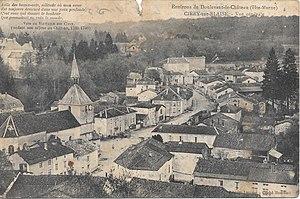
Panorama du bourg
Cirey-sur-Blaise est une commune française située dans le département de la Haute-Marne, en région Grand Est.